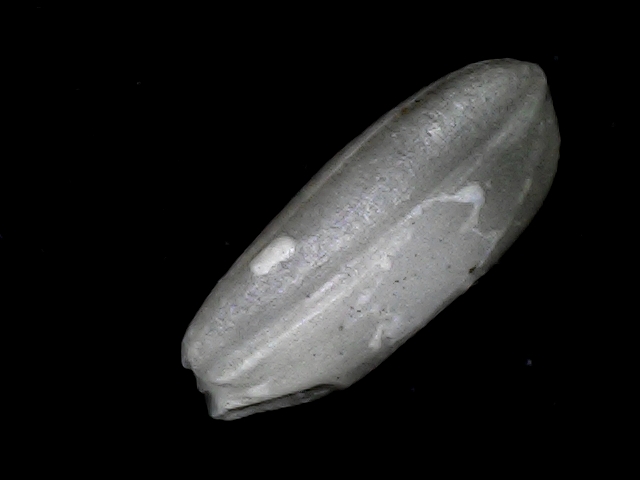
Rice variety: BD33